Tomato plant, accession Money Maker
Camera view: bottom (45 deg); turntable rotation: 270 degrees
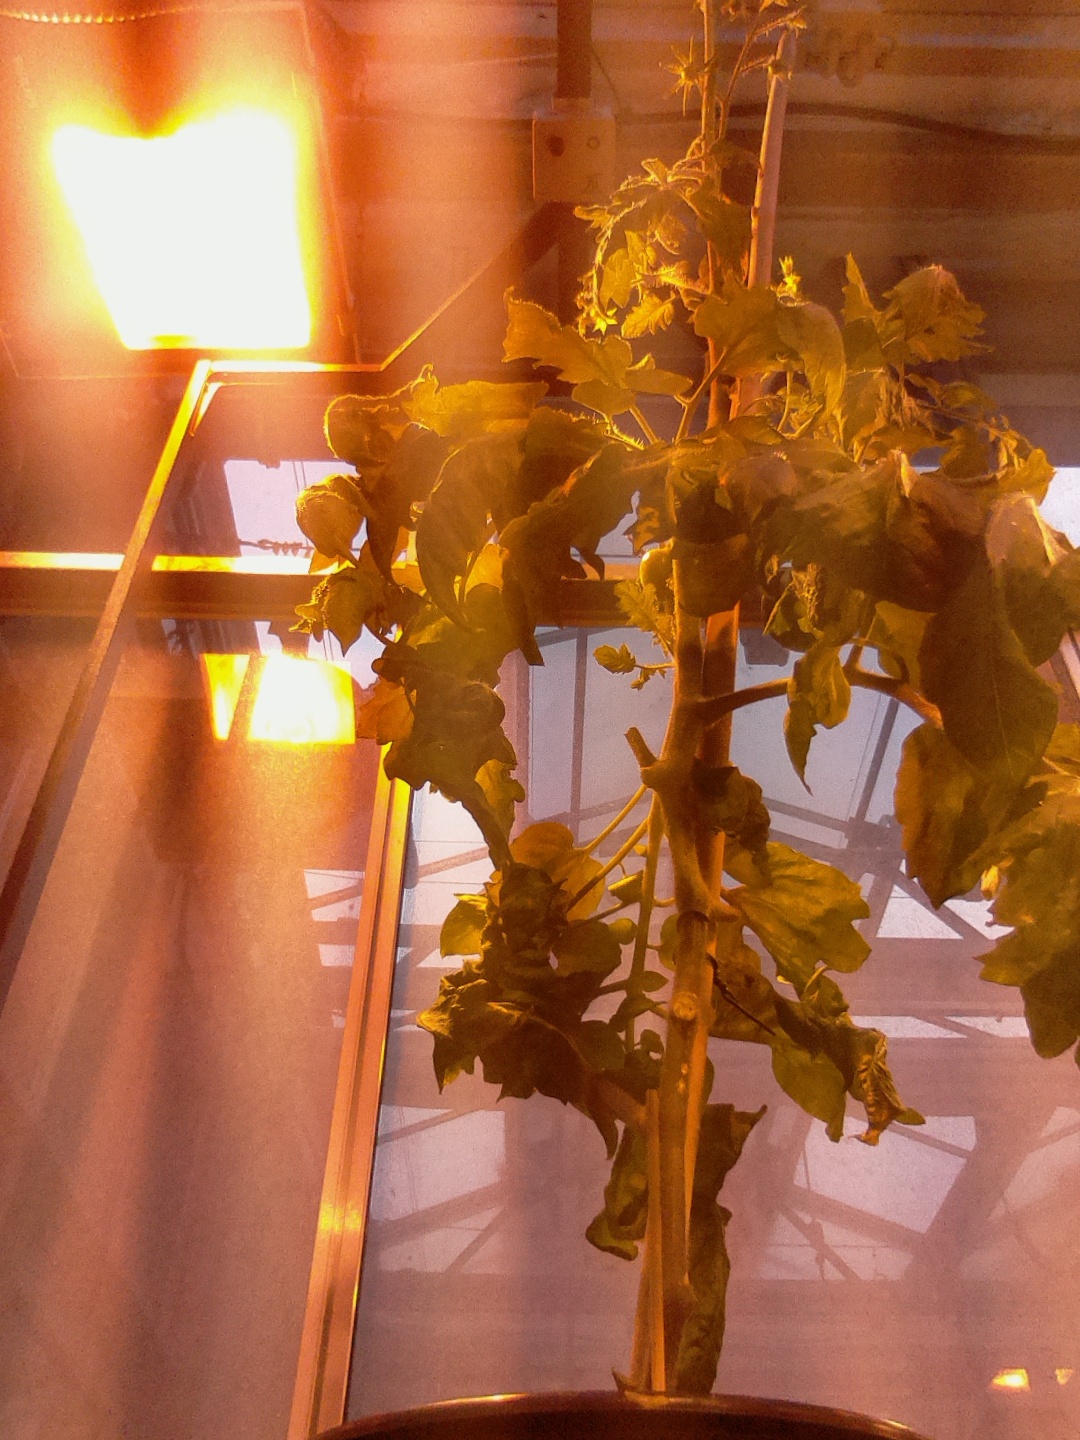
BBCH growth stage 74: 40%-50% of final fruit size